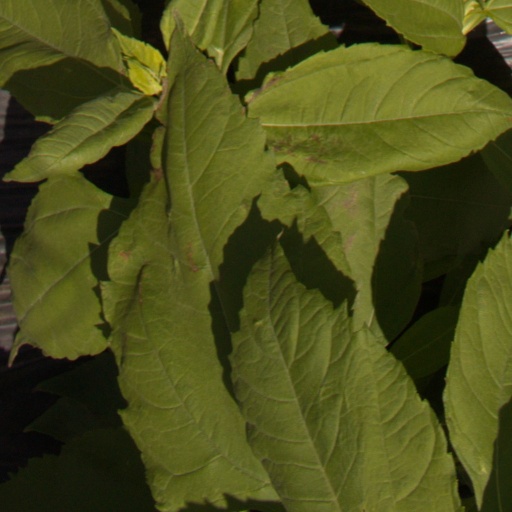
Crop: Jerusalem artichoke